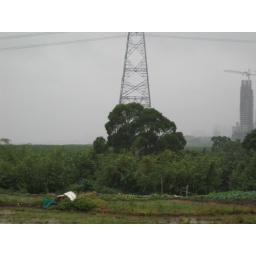
view from bike path, the building in the back is on the othe side of the river